Delaware Historical Society

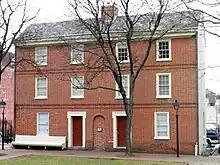
Coxe House(s) in Willingtown Square

Willingtown Square is a collection of buildings relocated from other sections of downtown to make way for high rise construction. Started as part of the bicentennial celebration in 1976, the square is named after Thomas Willing, the founder of Wilmington.